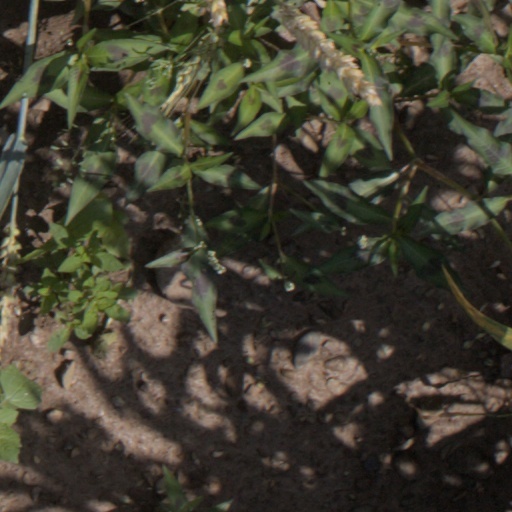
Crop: wheat